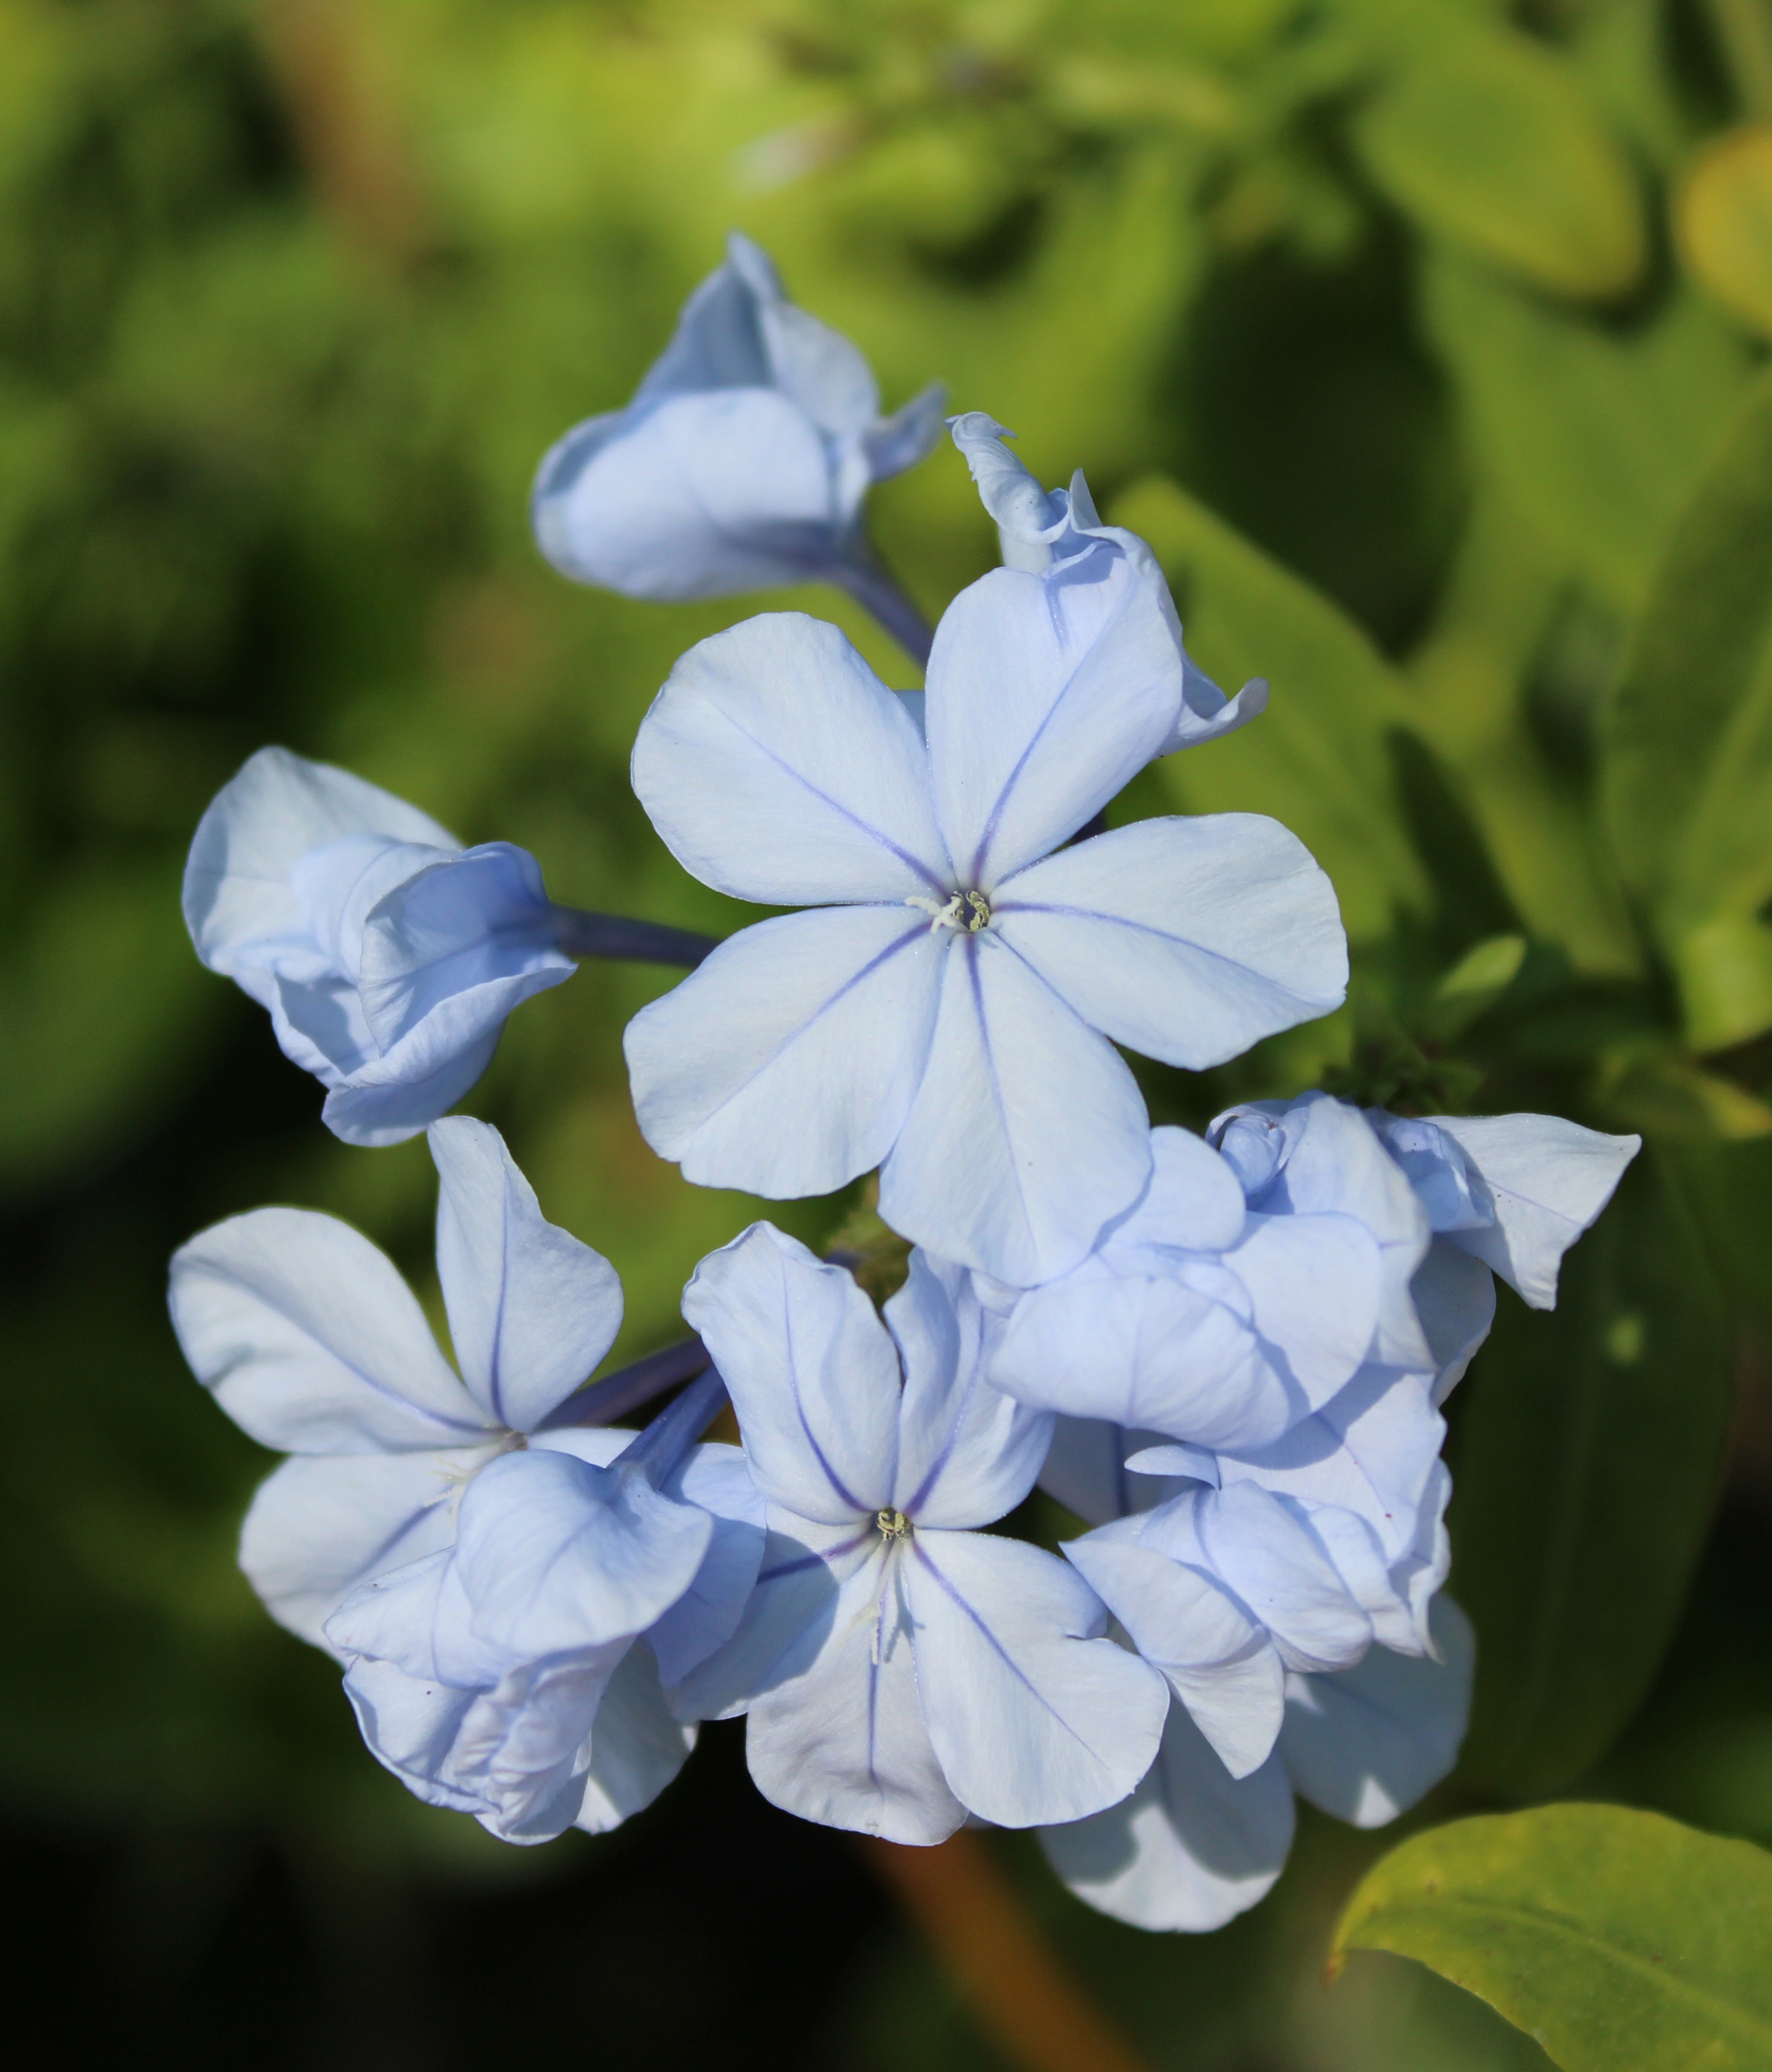
nature, blossom, plant, flower, petal, botany, blue, garden, flora, hydrangea, blue flower, wildflower, macro photography, ornamental plant, blue flowers, flowering plant, light blue, cape europaea, hydrangeaceae, blue plumbago, land plant, plumbago auriculata